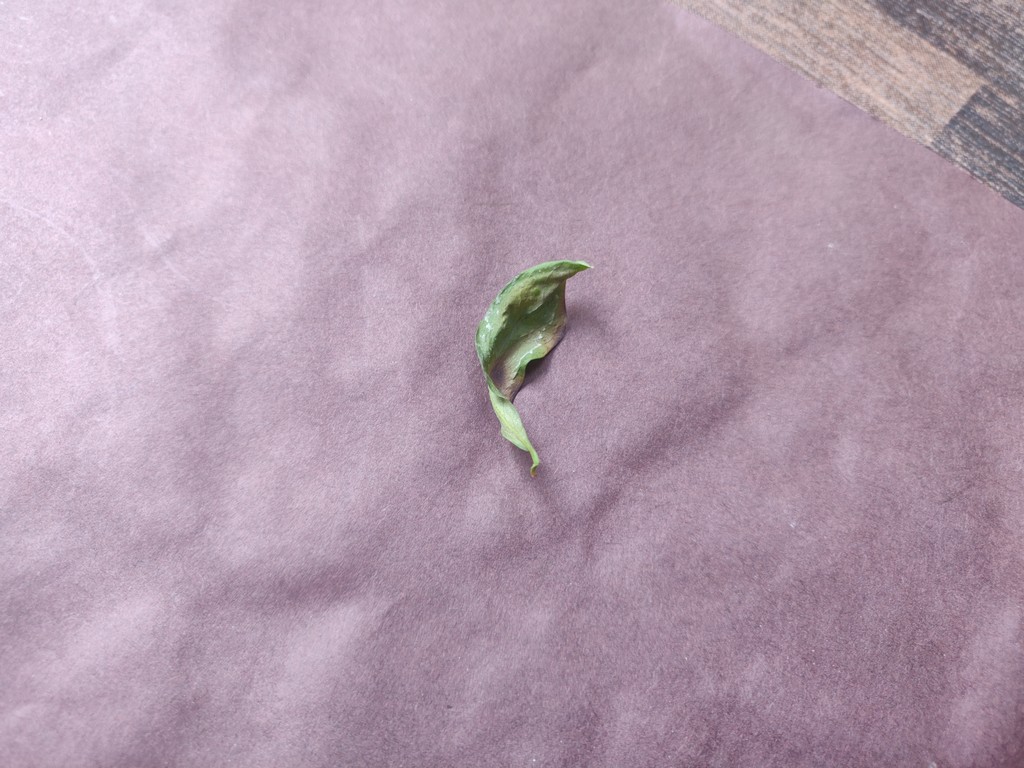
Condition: Dried
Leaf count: single
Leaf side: unknown